Colosseum

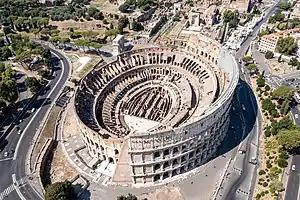
Aerial view of the Colosseum, 2021

The tier above the senators, known as the "maenianum primum", was occupied by the non-senatorial noble class or knights ("equites"). The next level up, the "maenianum secundum", was originally reserved for ordinary Roman citizens ("plebeians") and was divided into two sections. The lower part (the "immum") was for wealthy citizens, while the upper part (the "summum") was for poor citizens. Specific sectors were provided for other social groups: for instance, boys with their tutors, soldiers on leave, foreign dignitaries, scribes, heralds, priests and so on. Stone (and later marble) seating was provided for the citizens and nobles, who presumably would have brought their own cushions with them. Inscriptions identified the areas reserved for specific groups.